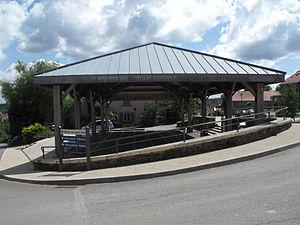
Halle à Montenois, Département du Doubs, France
Montenois est une commune française située dans le département du Doubs en région Bourgogne-Franche-Comté. Les habitants de la commune sont les Montenois et Montenoises.